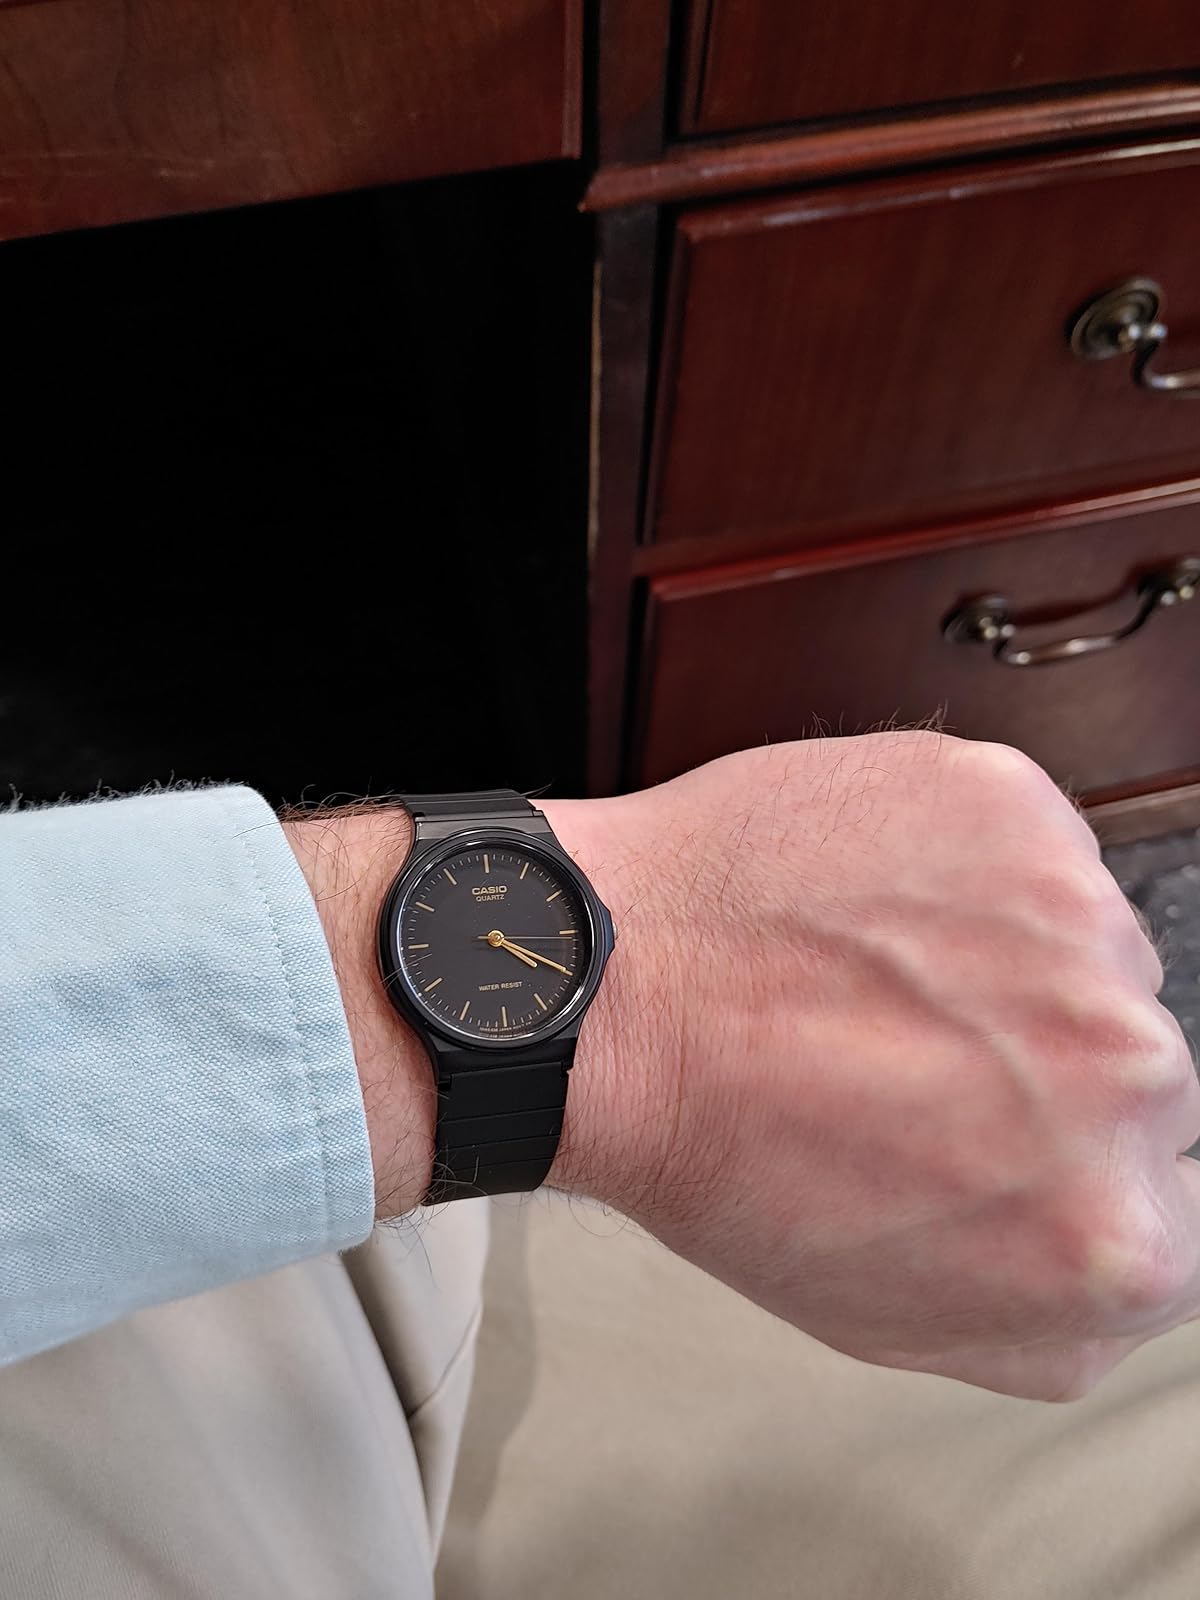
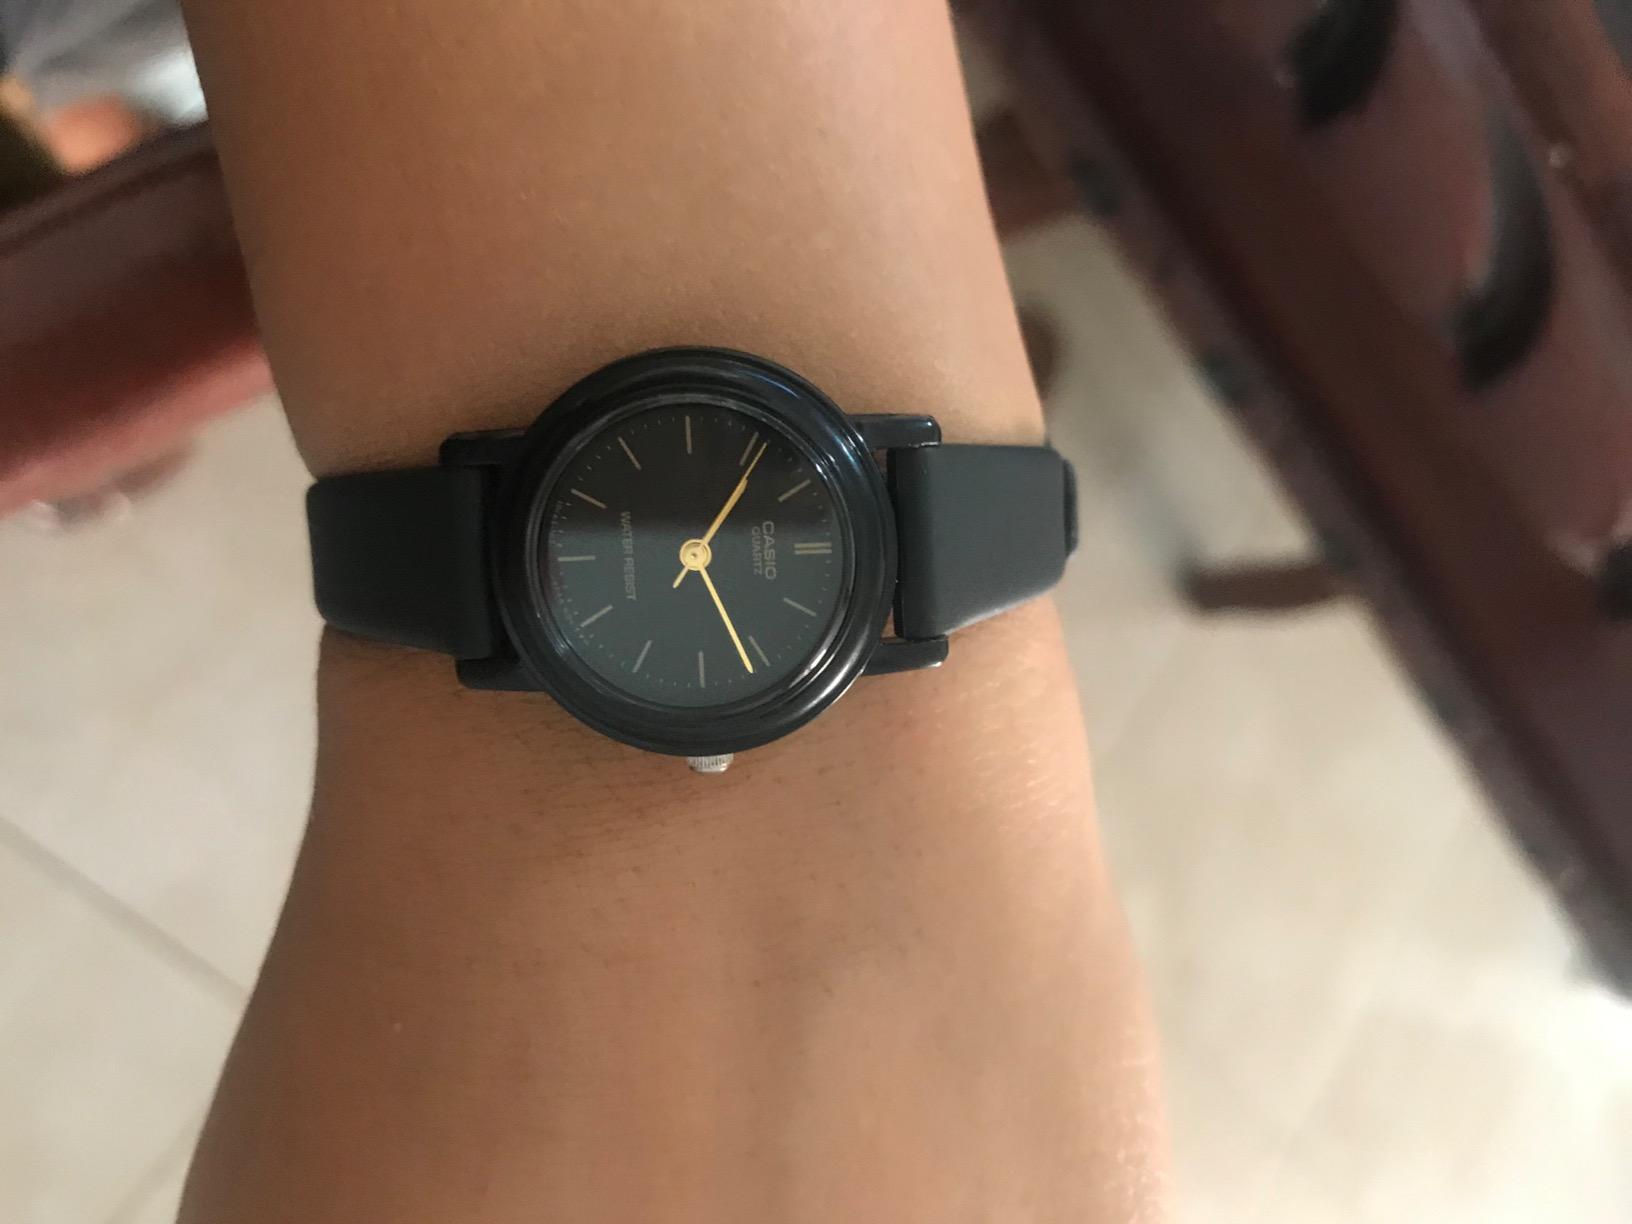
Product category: accessories_watch
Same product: no